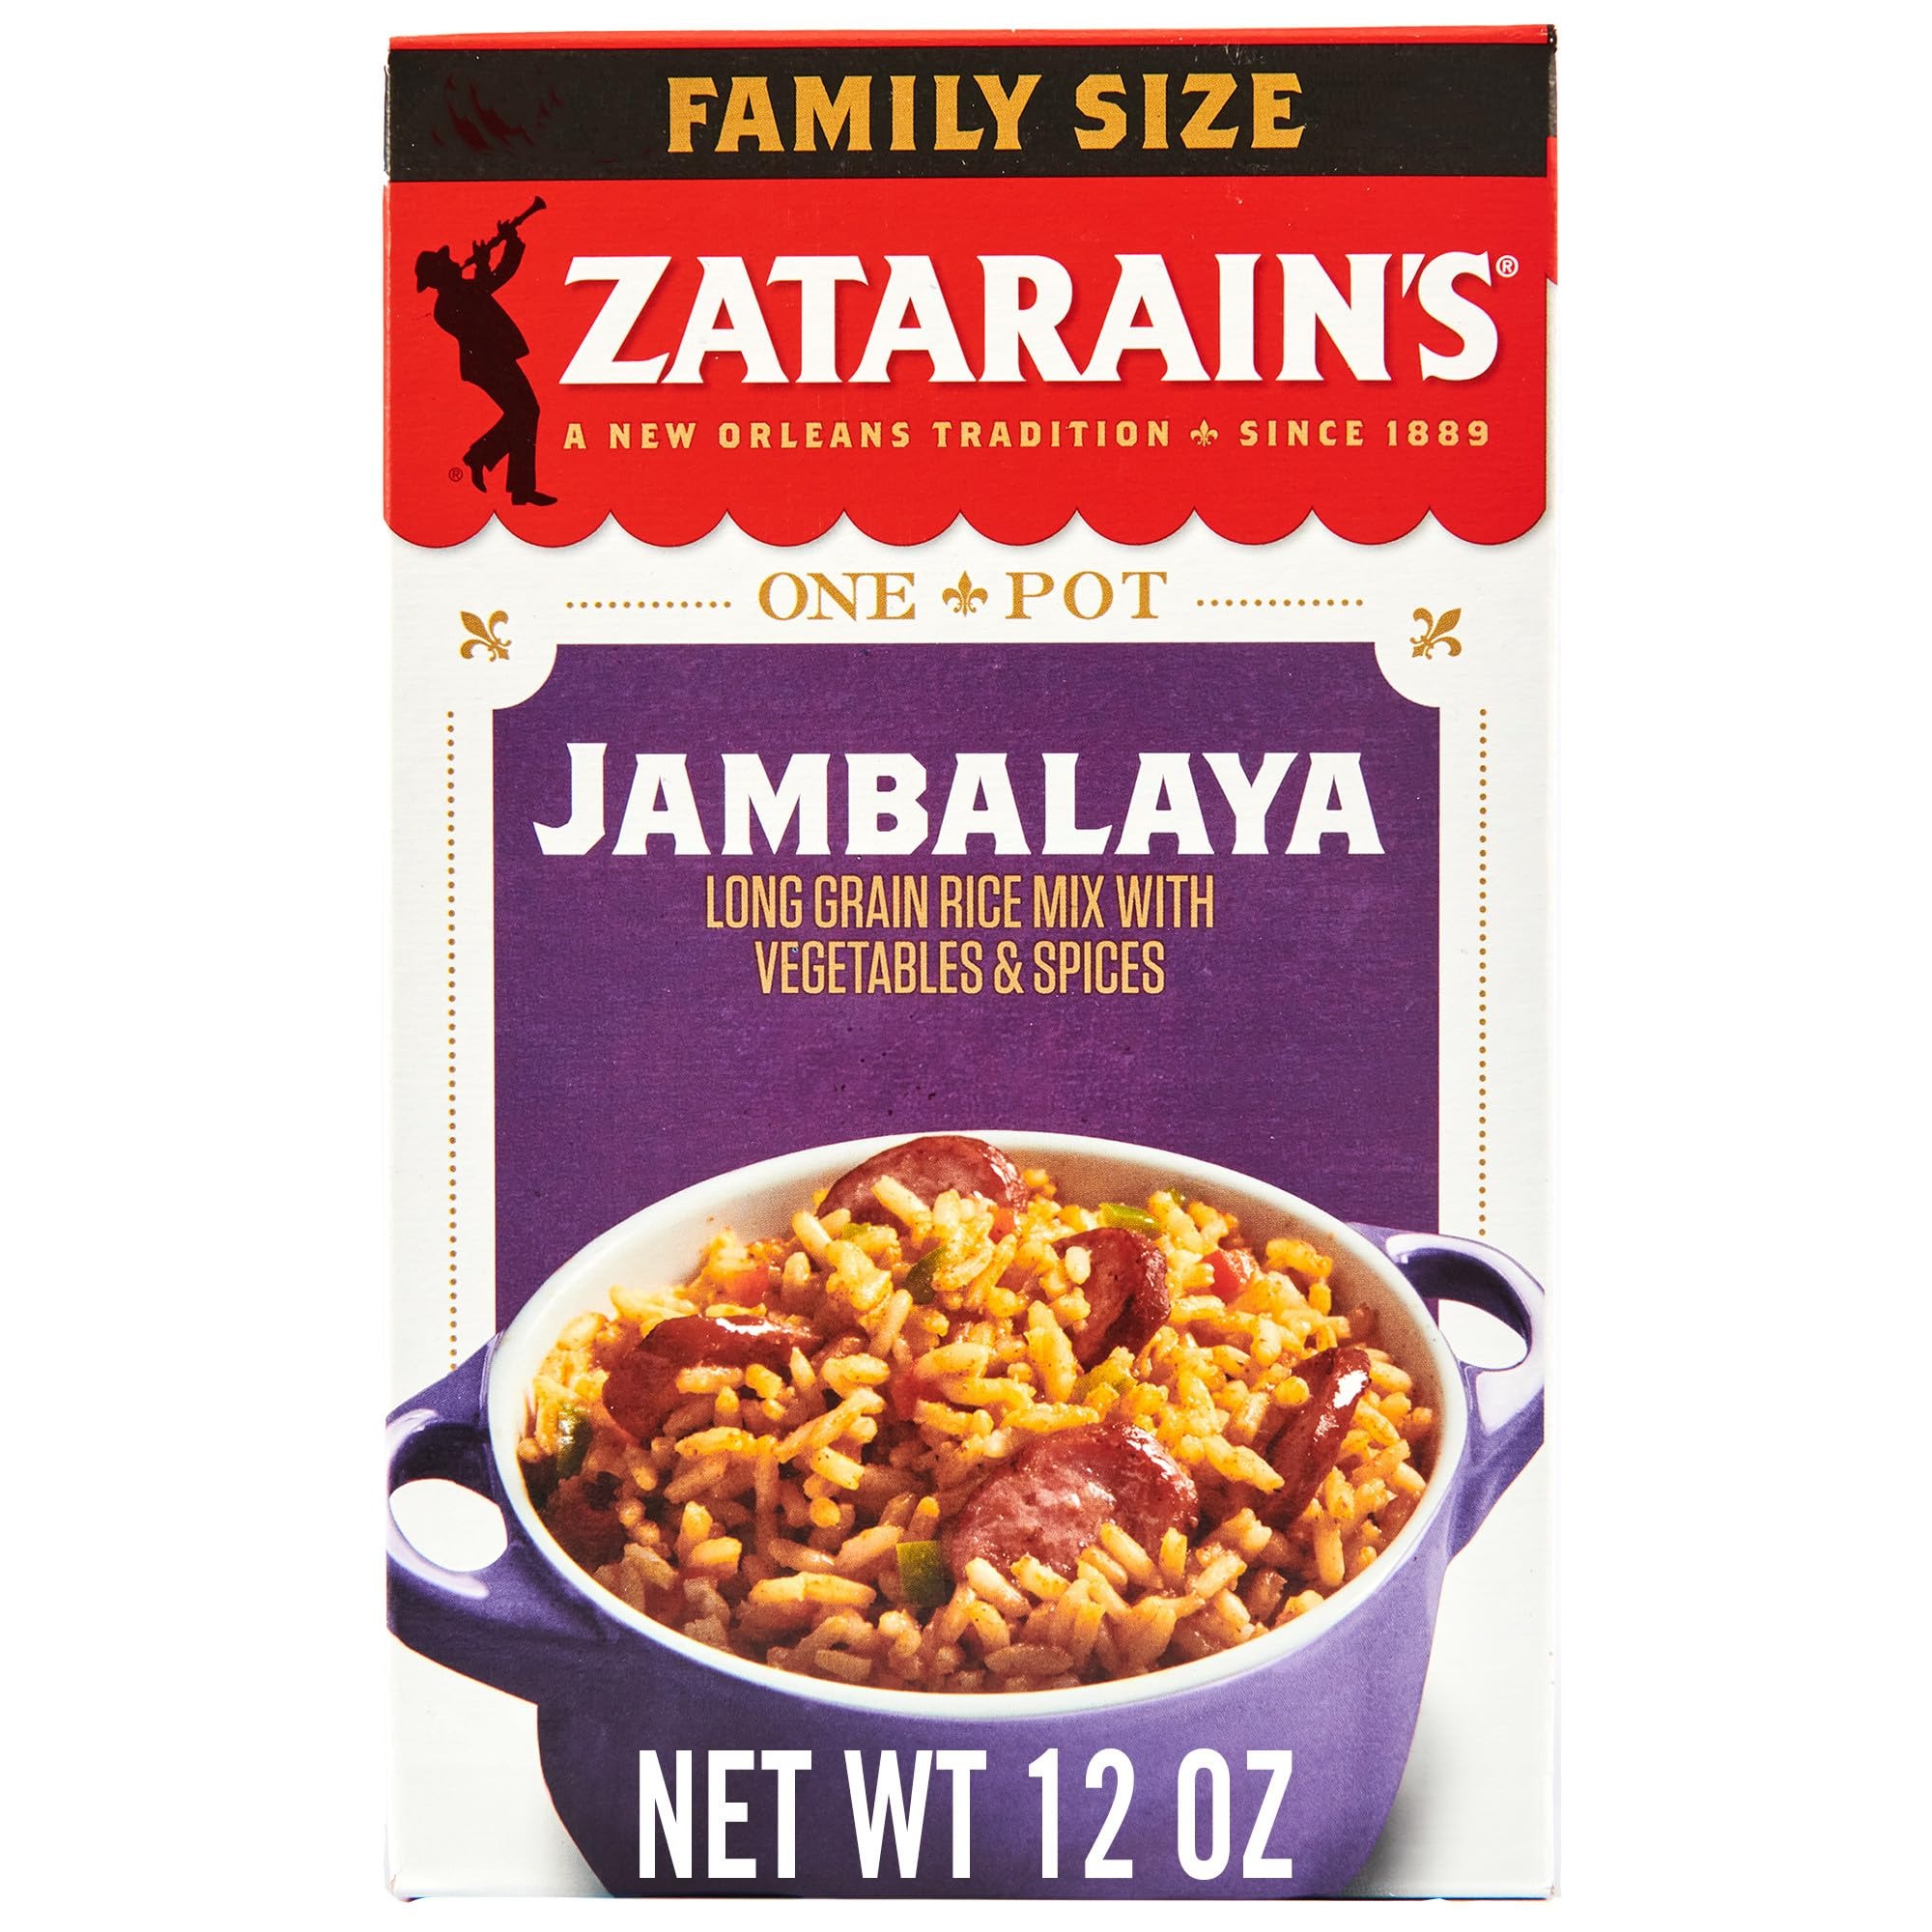
Item Name: Zatarain's Family Size Jambalaya, 12 oz
Bullet Point 1: Delicious traditional Creole dish
Bullet Point 2: Long grain rice, onions, bell peppers, garlic with paprika & red peppers
Bullet Point 3: Gluten free, no MSG added*, no artificial flavors, no colors from artificial sources
Bullet Point 4: Made with real vegetables
Bullet Point 5: PREP TIP: Add one pound of shrimp for an easy meal
Value: 12.0
Unit: Ounce

Price: 2.565